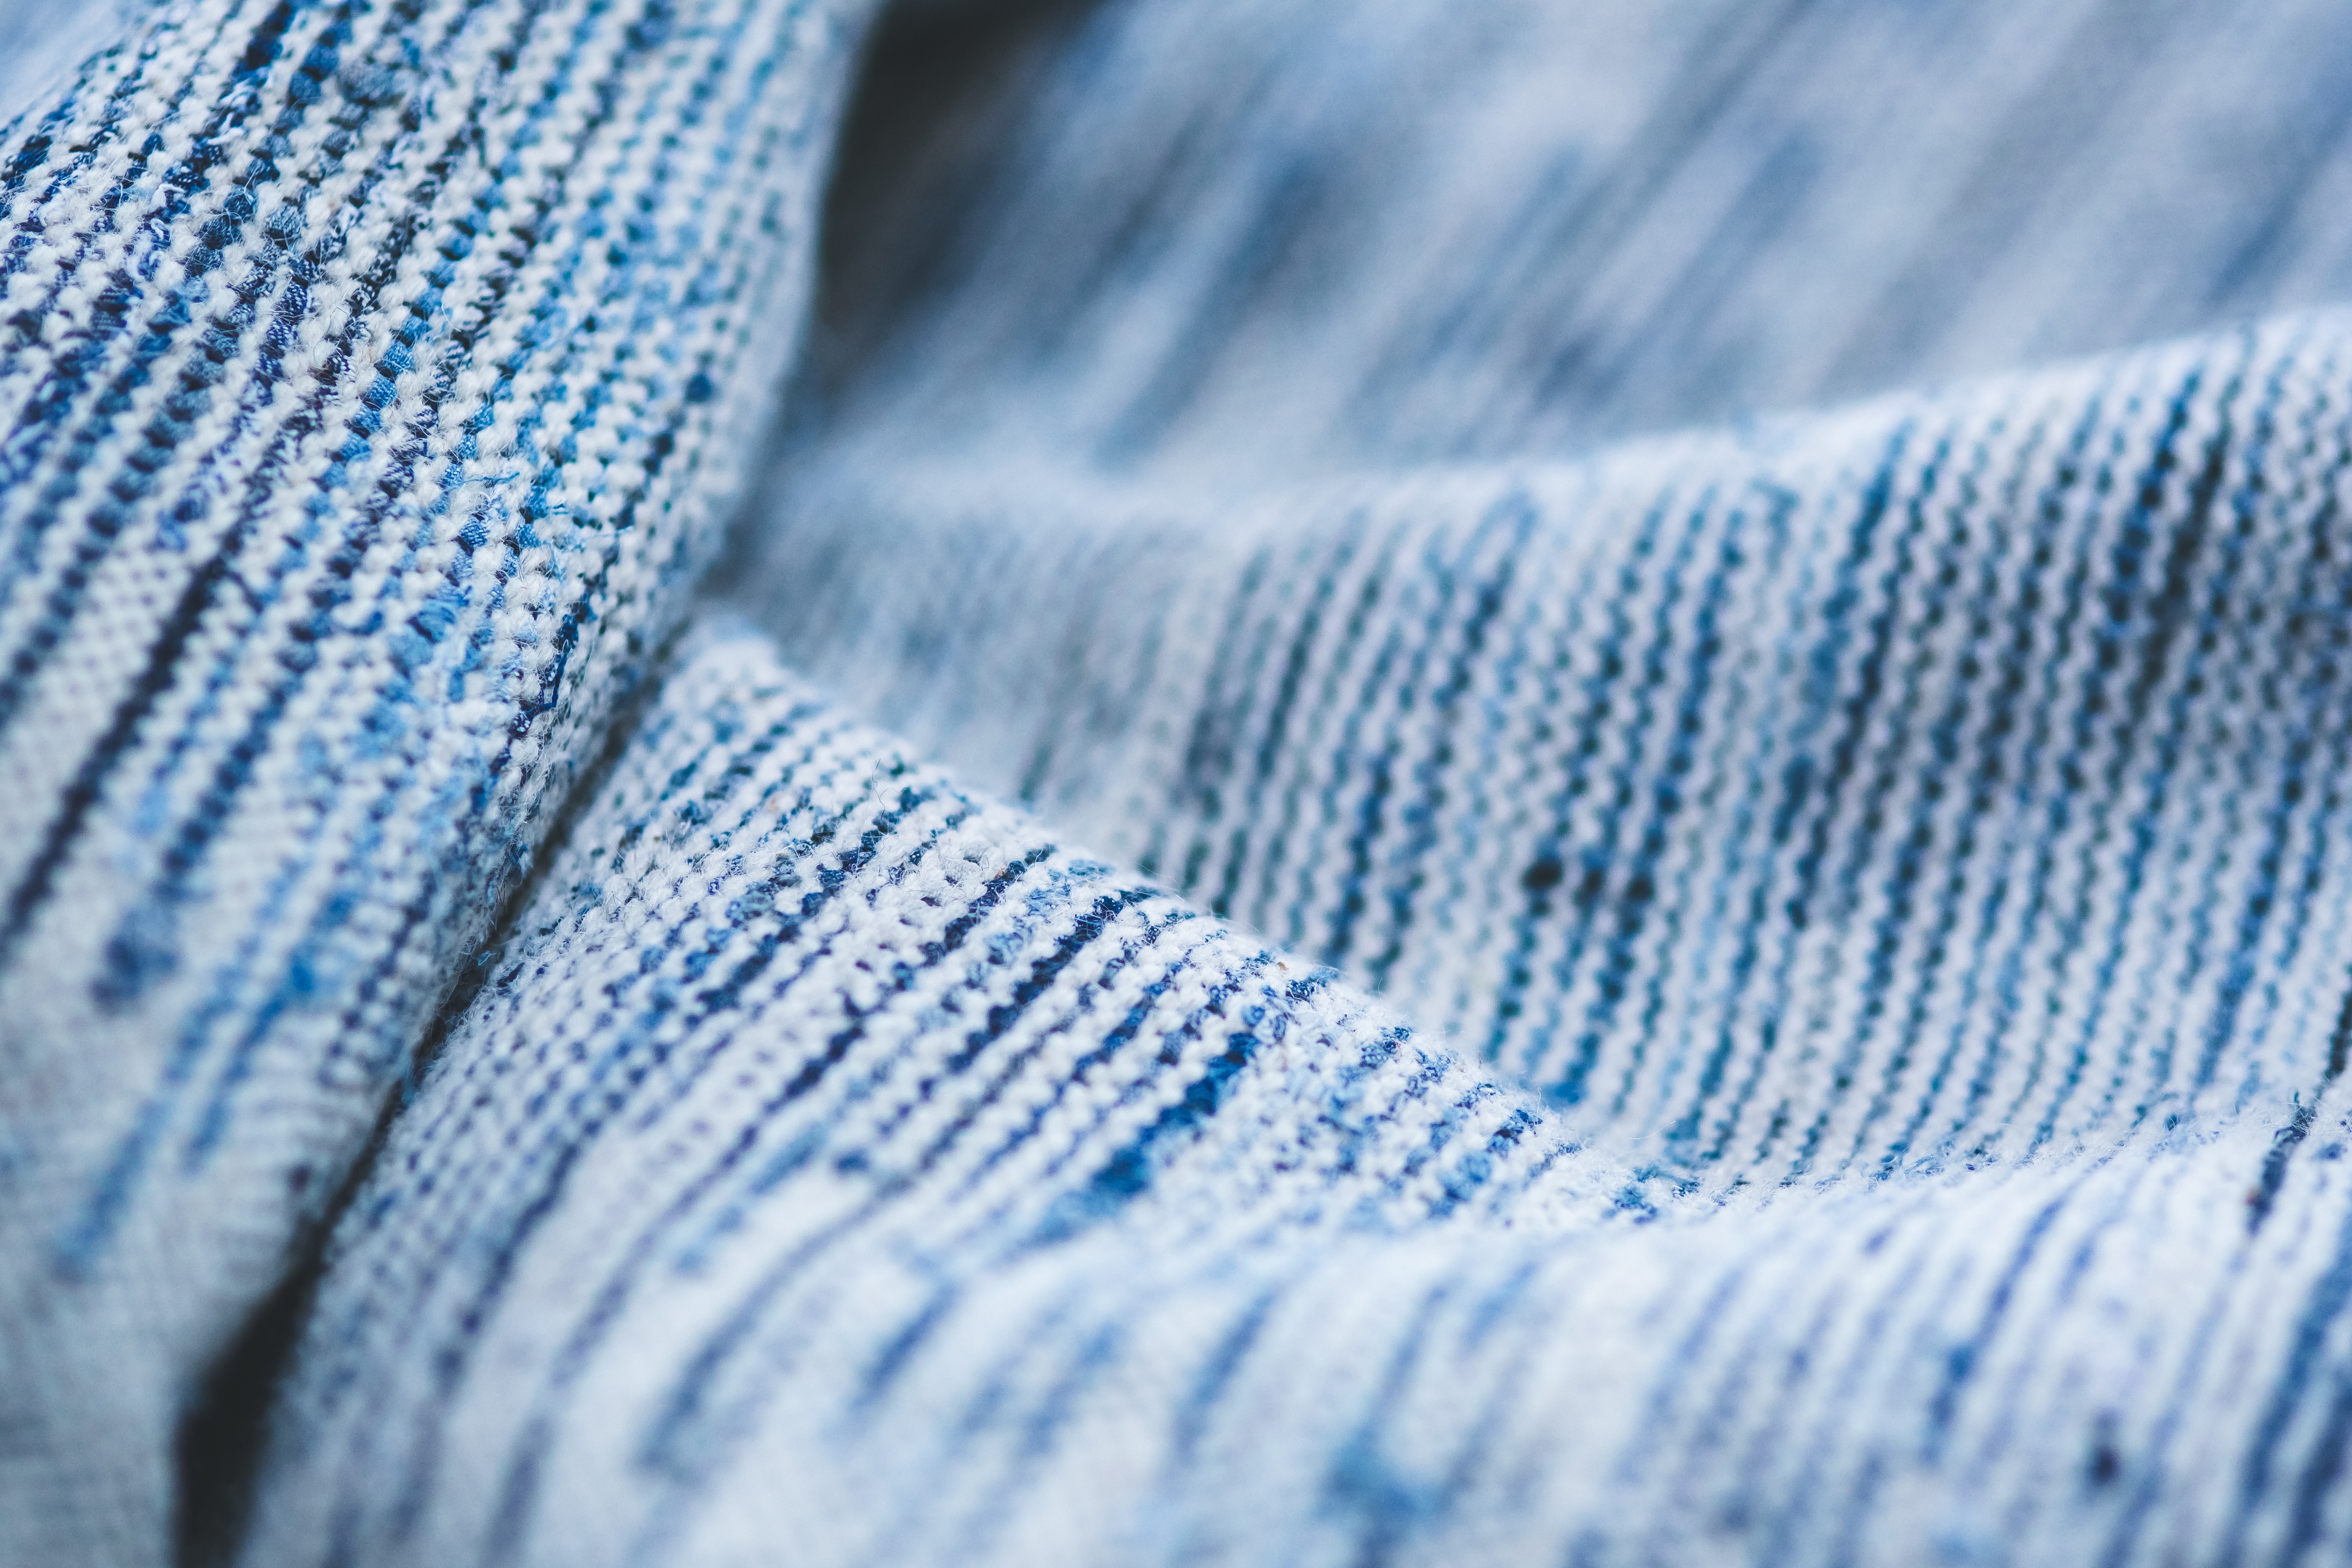
white, sunlight, texture, wave, frost, pattern, line, color, macro, blue, closeup, material, fabric, close up, textile, background, fabrics, macro photography